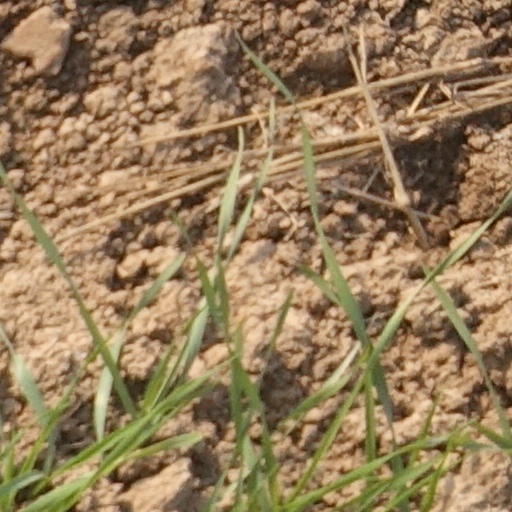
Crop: wheat